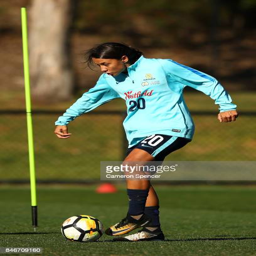
athlete controls the ball during a training session